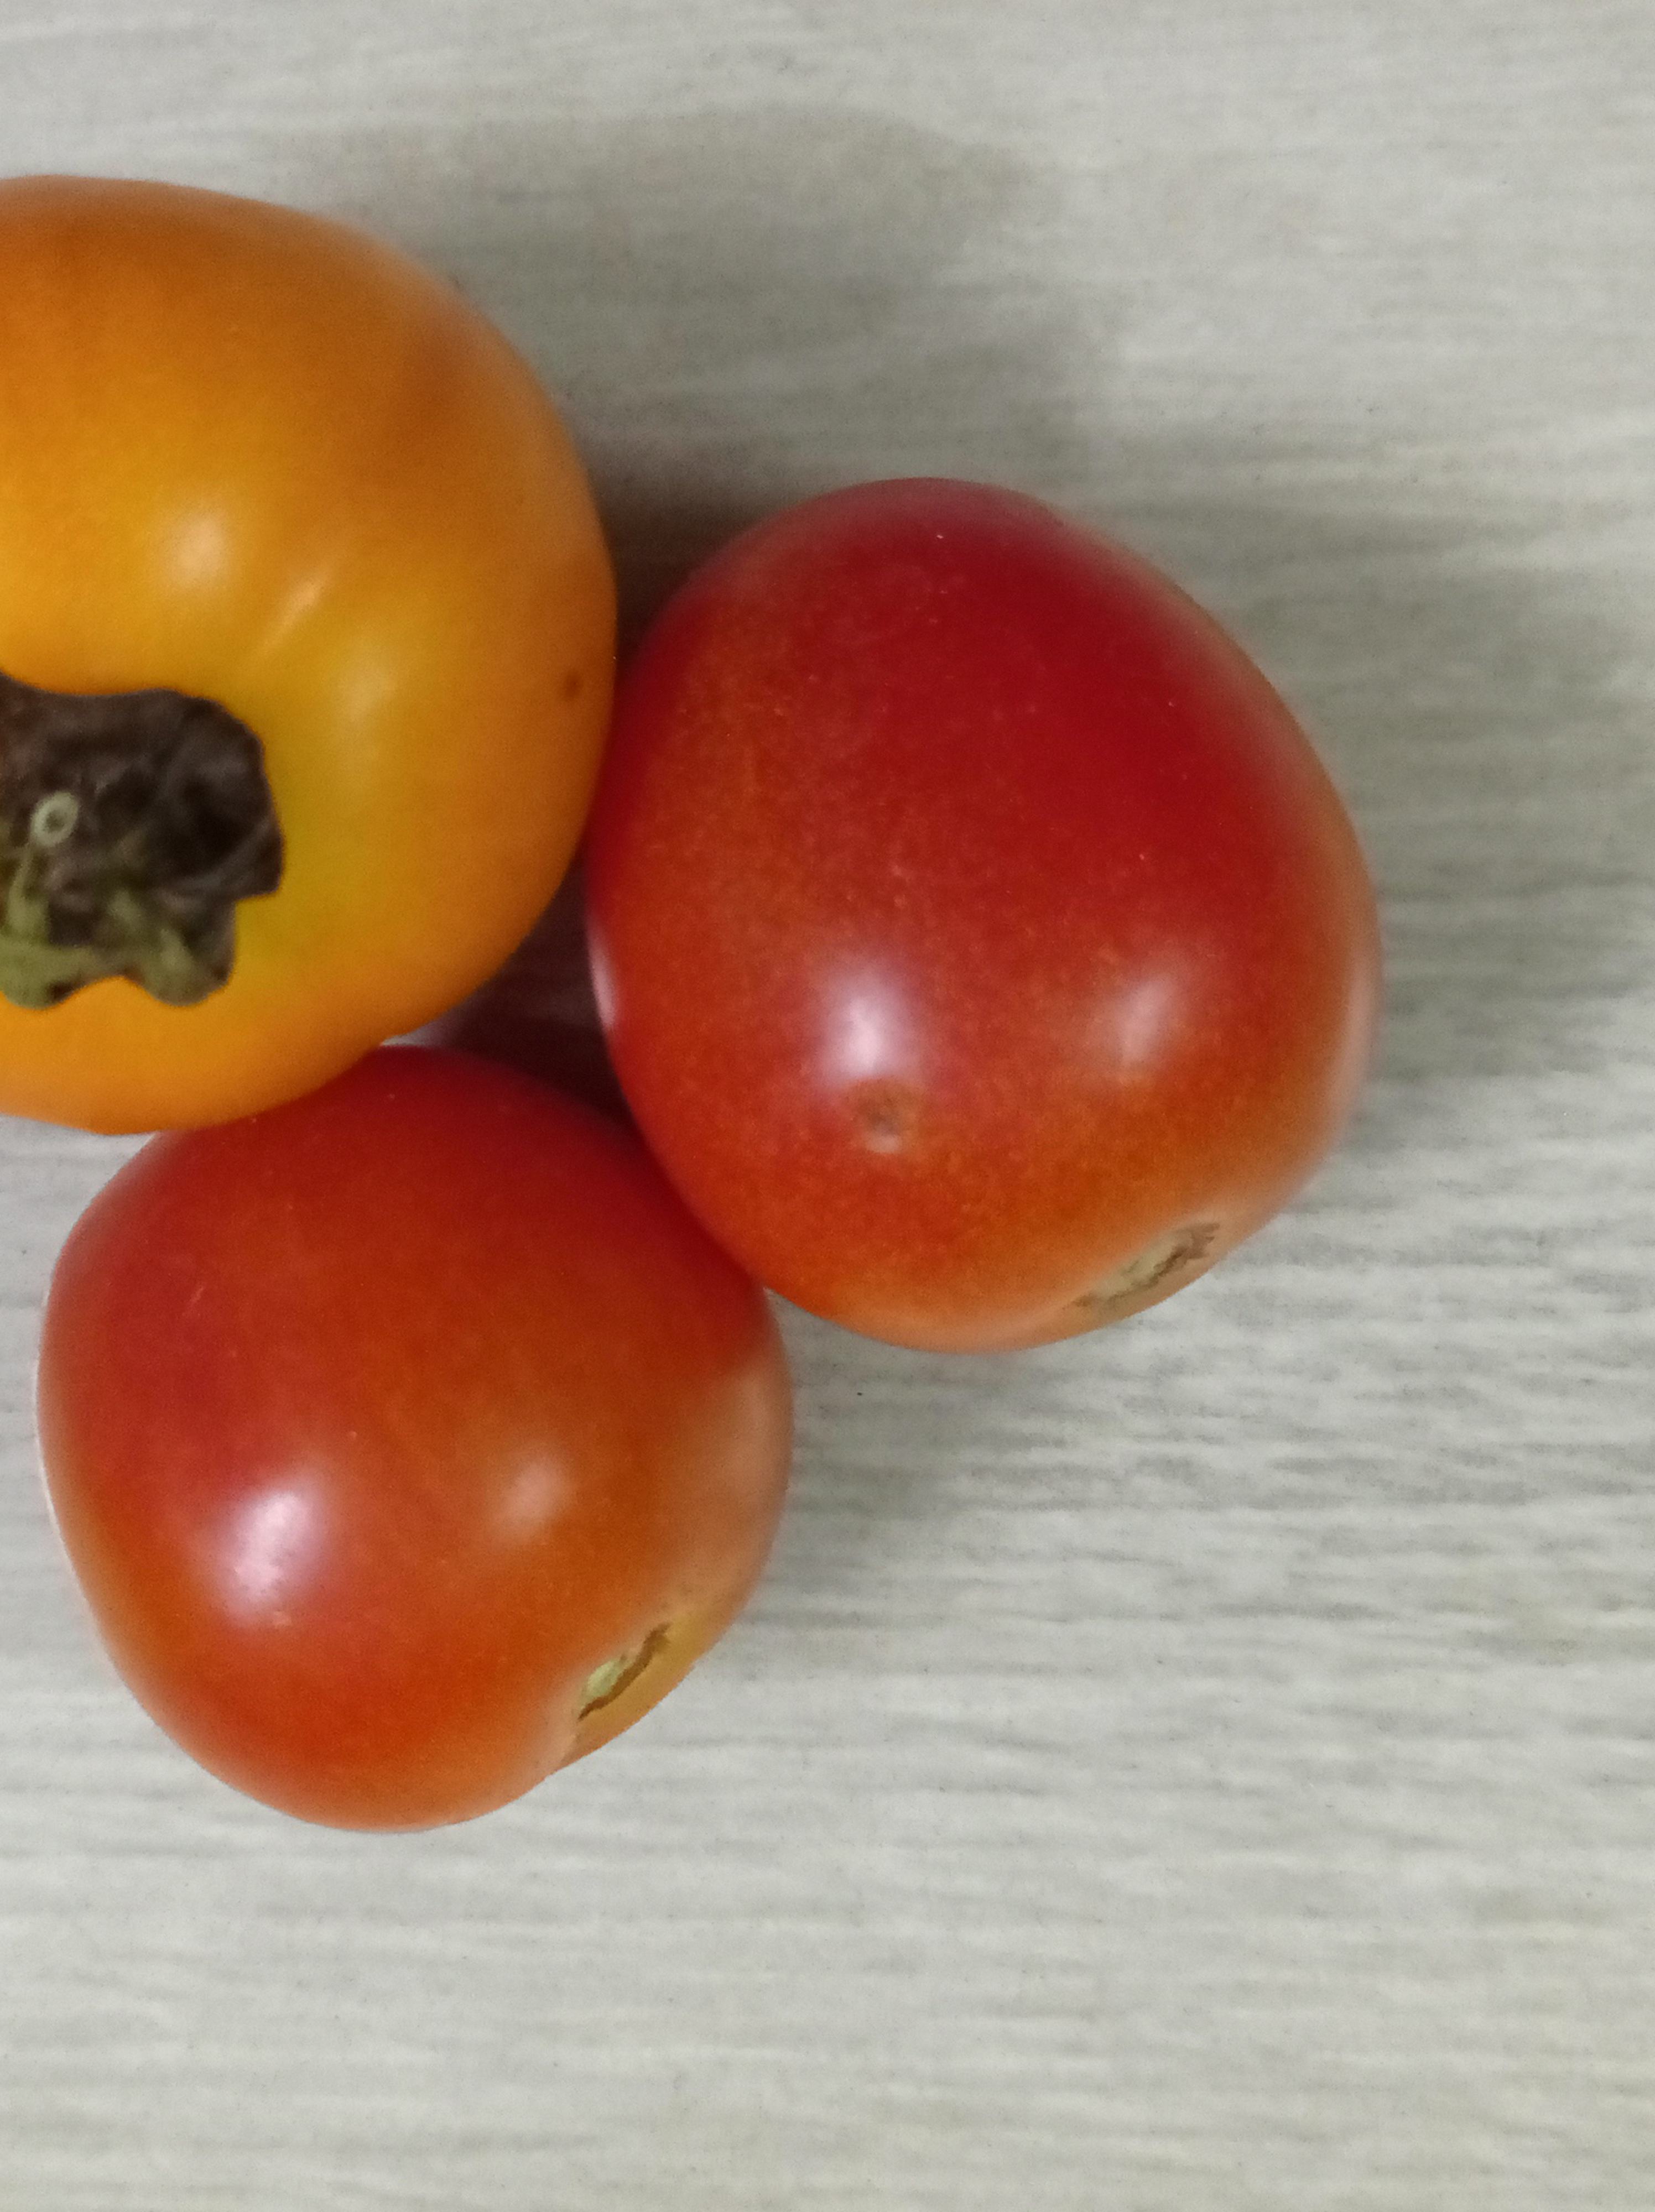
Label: Fresh